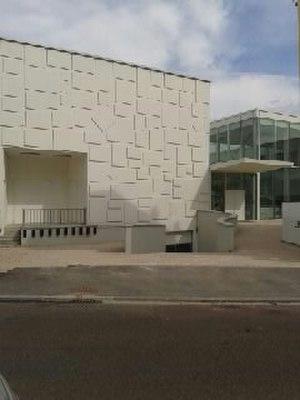
Le consortium de Dijon
Le Consortium est un centre d'art contemporain basé à Dijon et réalisé par les architectes Shigeru Ban et Jean de Gastines. Depuis 2014, Le Consortium prend part au développement de l’Asia Culture Center à Gwangju, prenant en charge le design d’espaces, l’art public et d’autres projets comme l’ouverture d’un « culture store ».